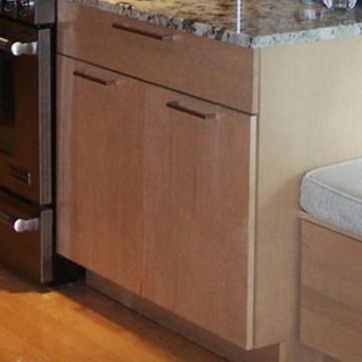
Material: wood